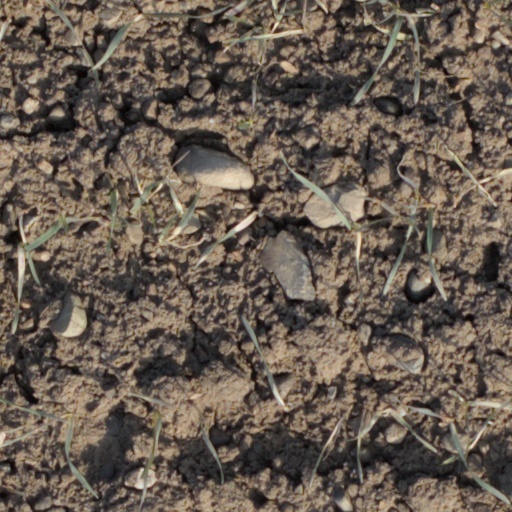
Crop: wheat